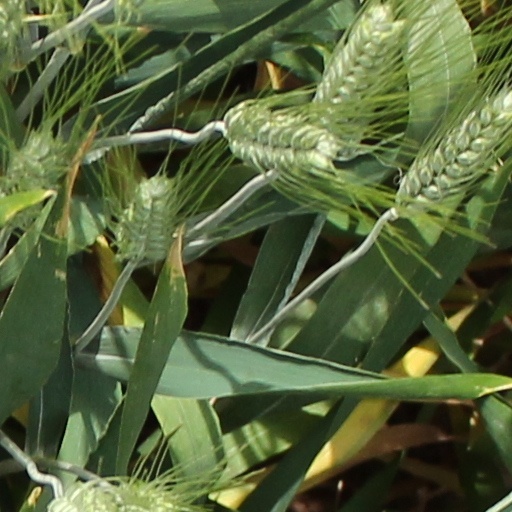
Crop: wheat